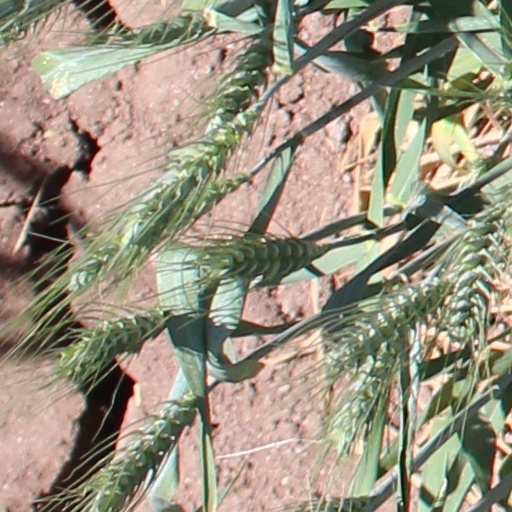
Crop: wheat